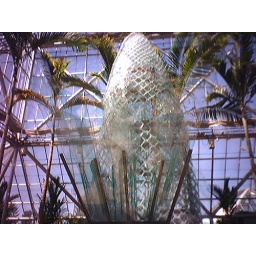
The giant glass fish in the middle of the Conservatory